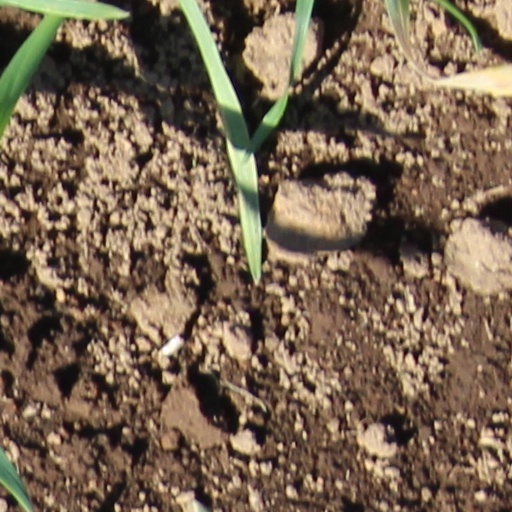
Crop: wheat